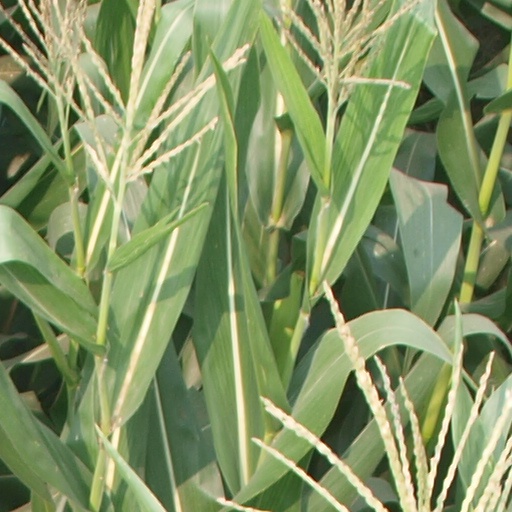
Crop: maize; corn